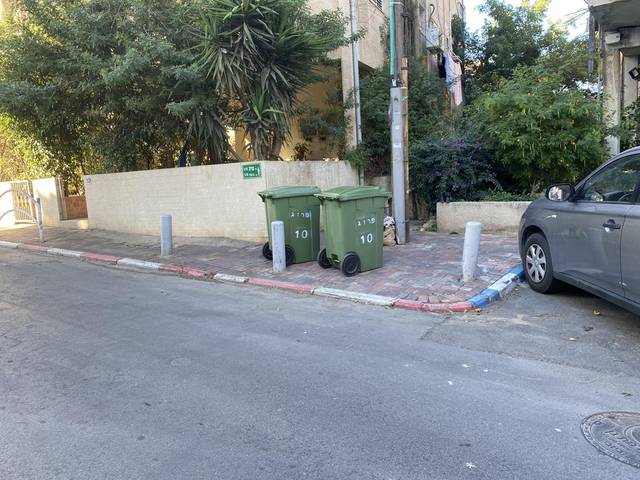
Region: Israel
Coordinates: 32.08, 34.811